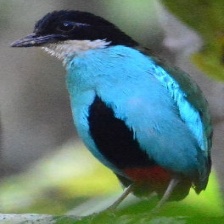
Species: AZURE BREASTED PITTA
Scientific name: PITTA STEERII